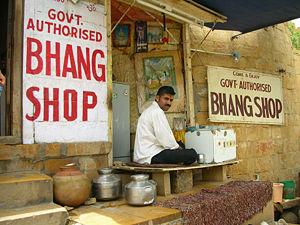
Bhang est un comestible de cannabis. En Inde et au Népal, le bhang est distribué au cours de certaines fêtes de l'hindouisme comme Holi, Janmashtami et Mahashivatri. À ces occasions, la consommation de bhang est courante.